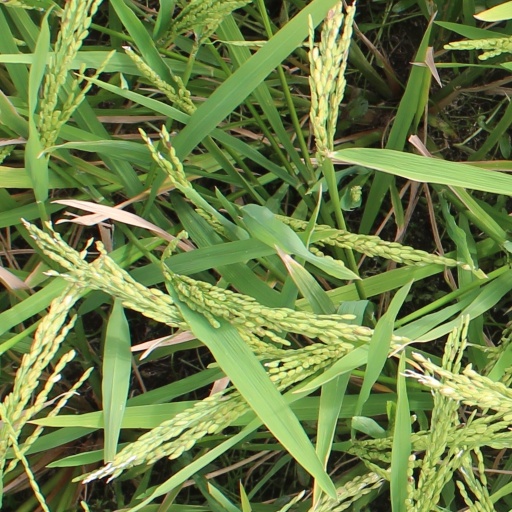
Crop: rice